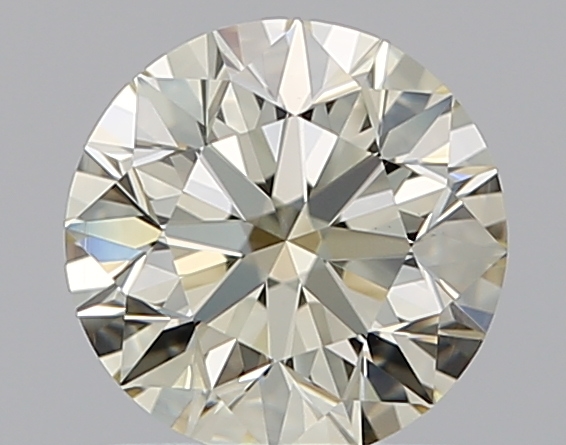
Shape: round
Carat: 1.01
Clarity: VS2
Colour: O-P
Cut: EX
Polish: EX
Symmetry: EX
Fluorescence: N
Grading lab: GIA
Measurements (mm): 6.32 x 6.36 x 4.02